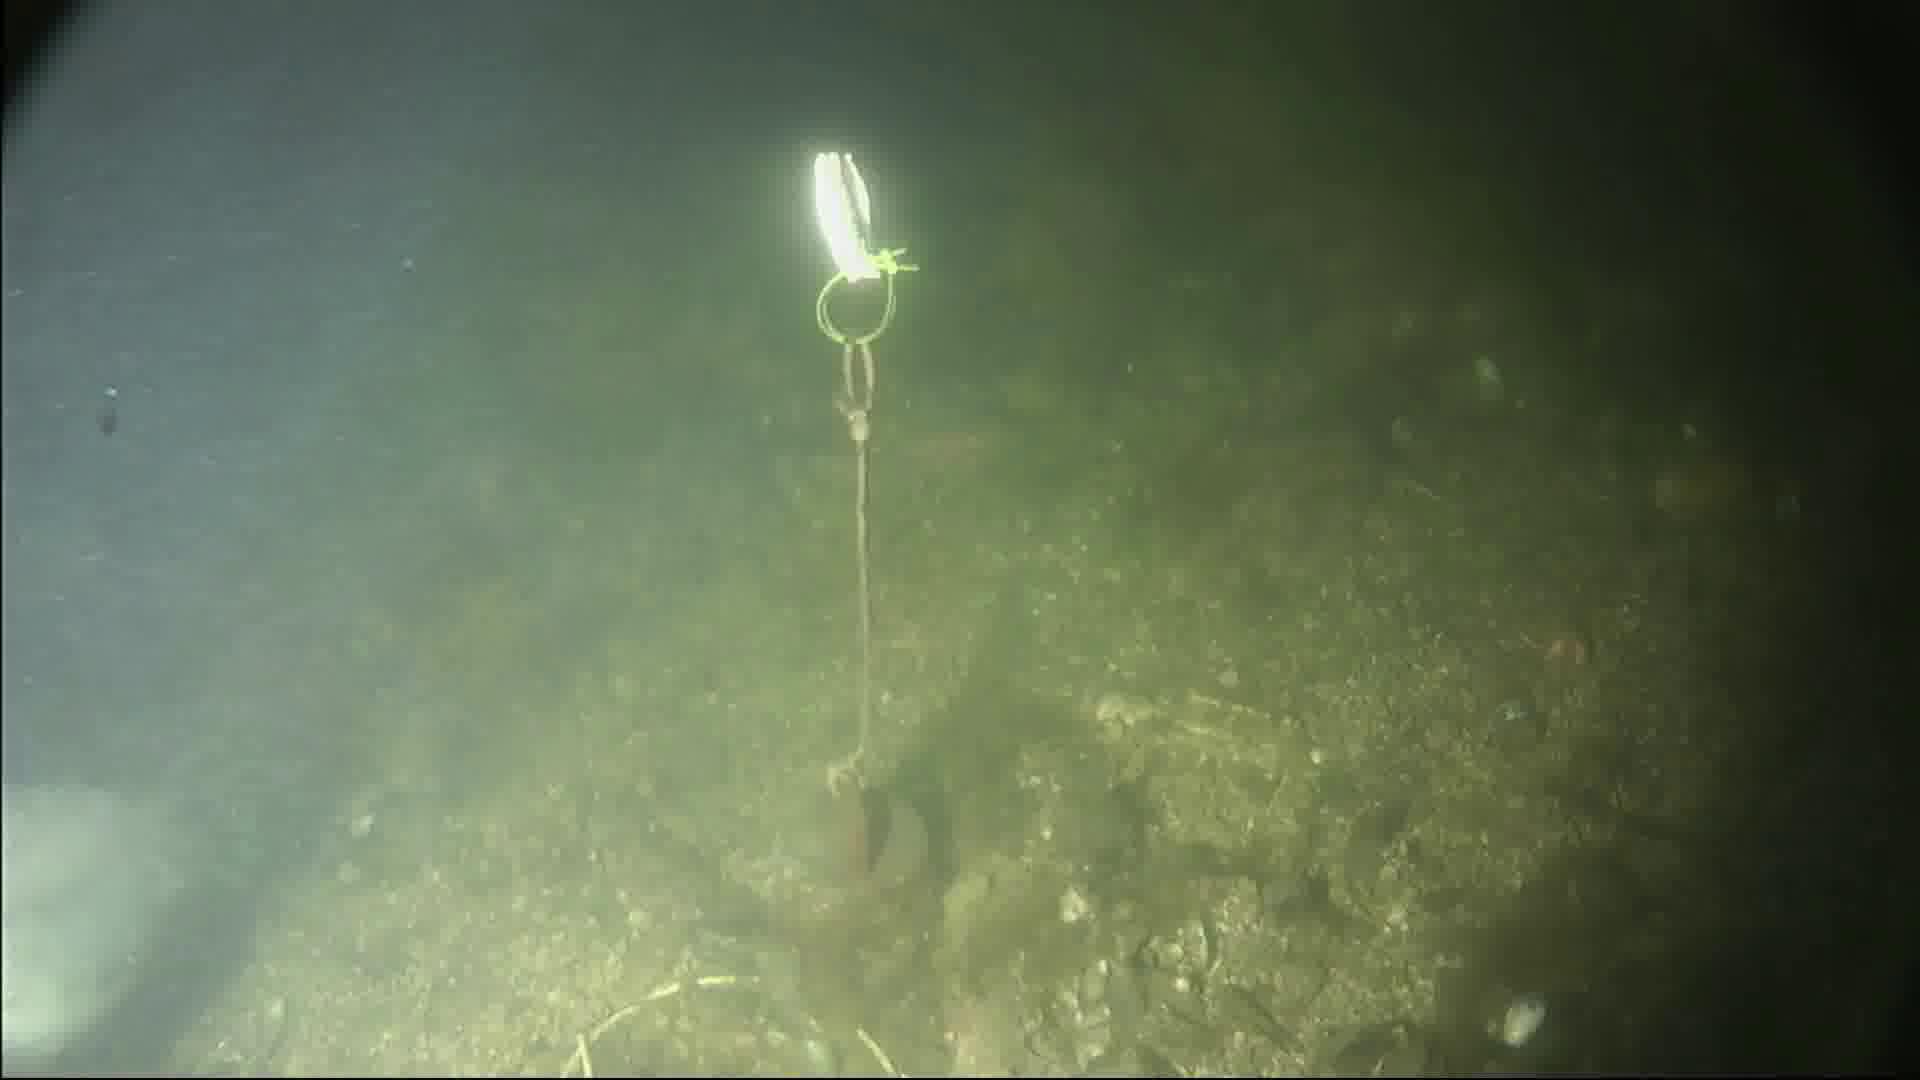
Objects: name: fish